Hard Time for Princes

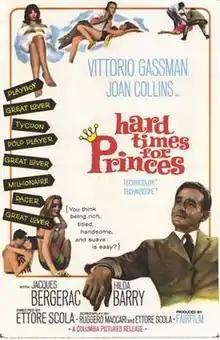

La congiuntura, internationally released as Hard Times for Princes and "One Million Dollars", is a 1965 Italian comedy film directed by Ettore Scola.